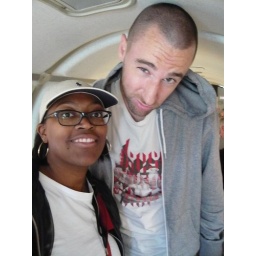
Neil and Melanie standing in the aisle of the prop plane we took to Toronto.